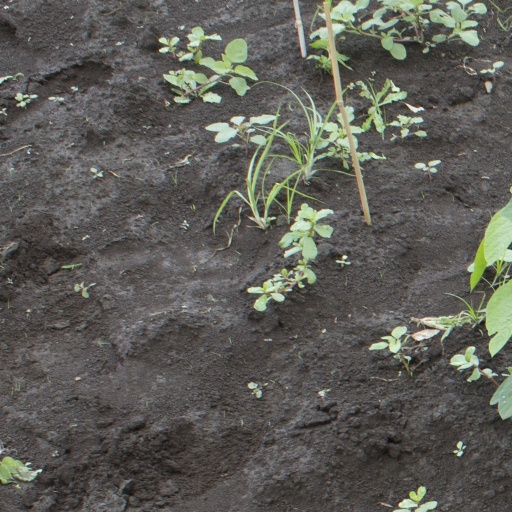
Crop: soybean